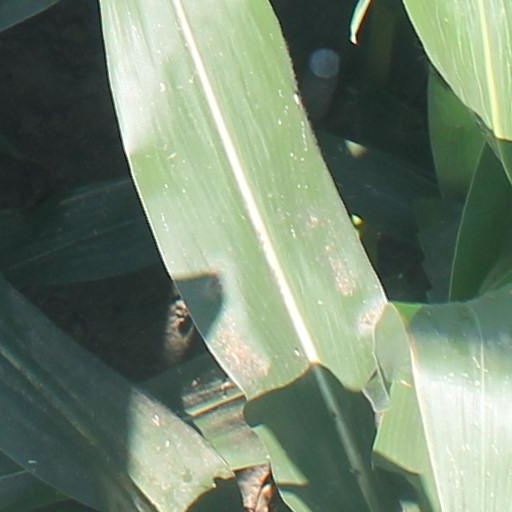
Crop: maize; corn